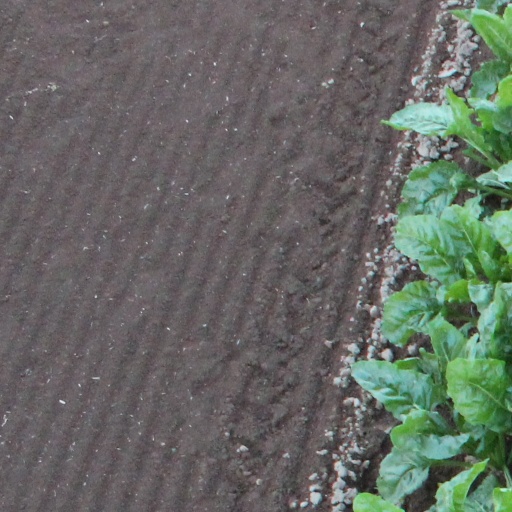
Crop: sugar beet